Maurice Johnson (antiquary)

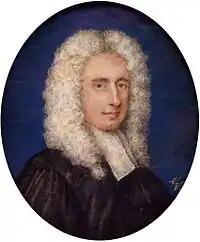
Portrait by George Vertue

Maurice Johnson (1688–1755), of Spalding, was the founder of 'The Gentlemen's Society' (Spalding Gentlemen's Society).